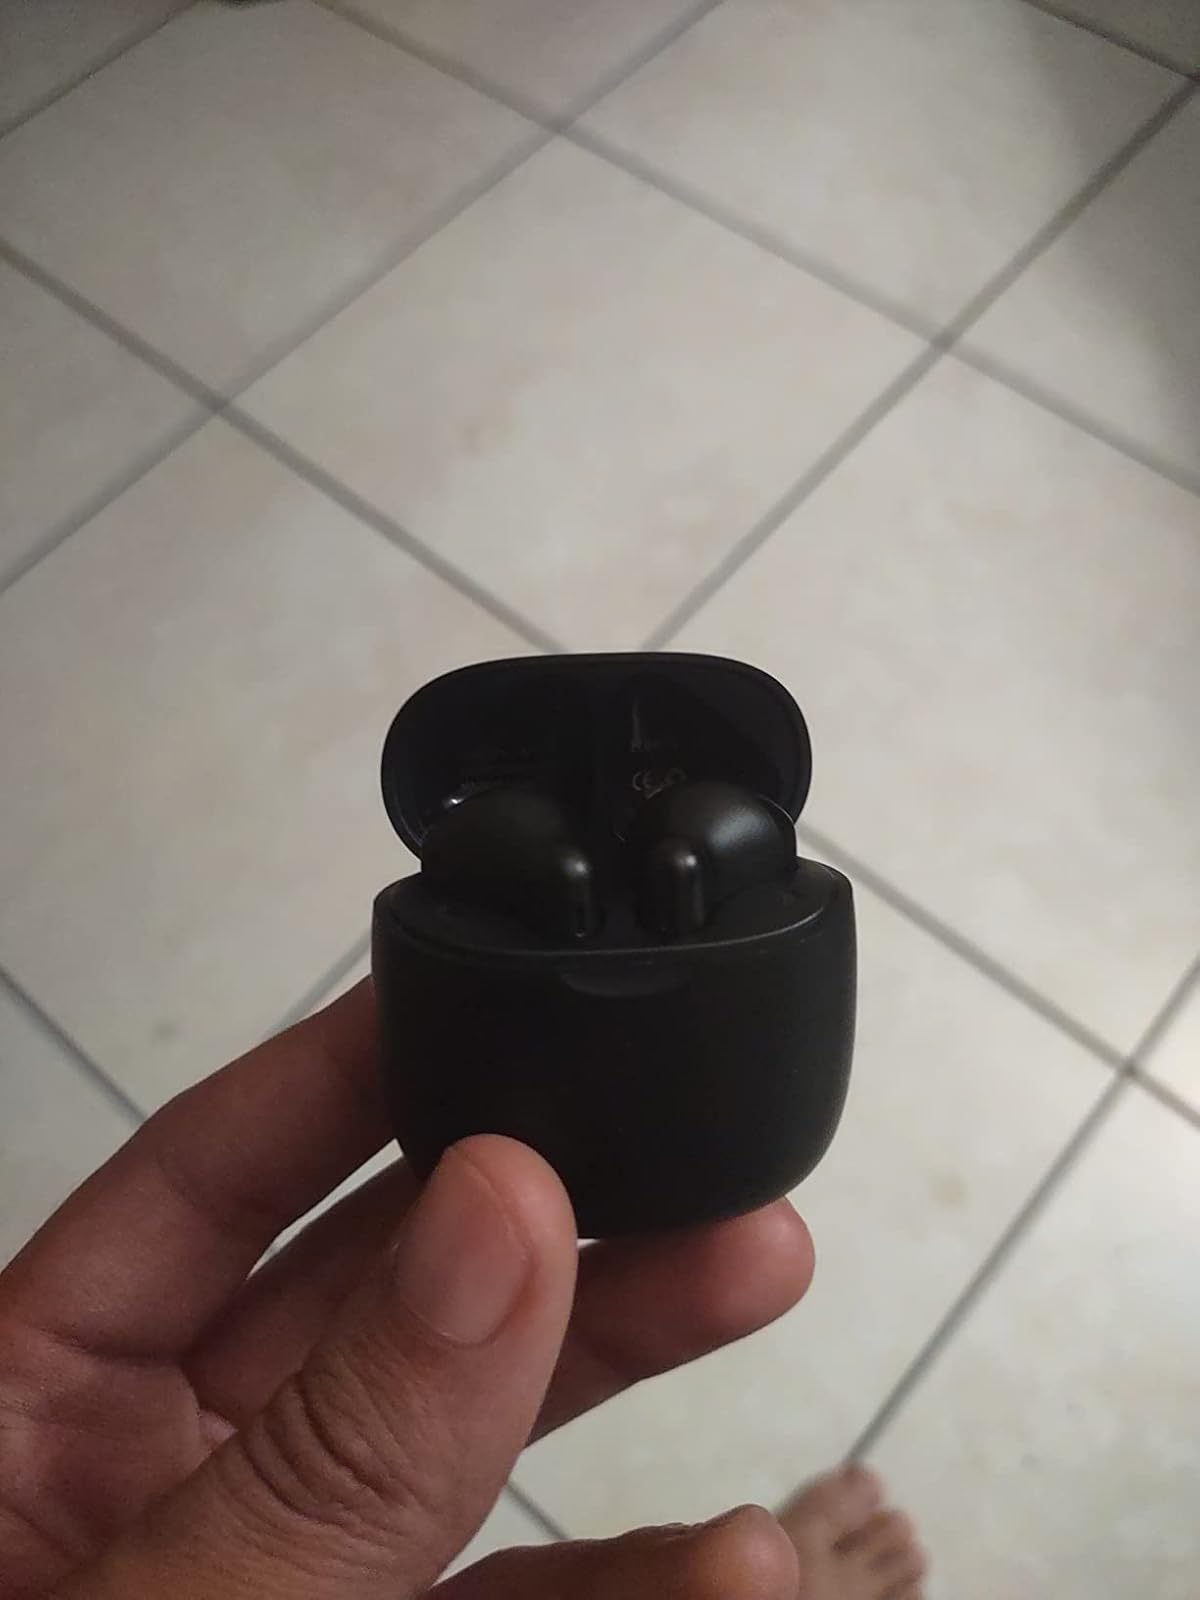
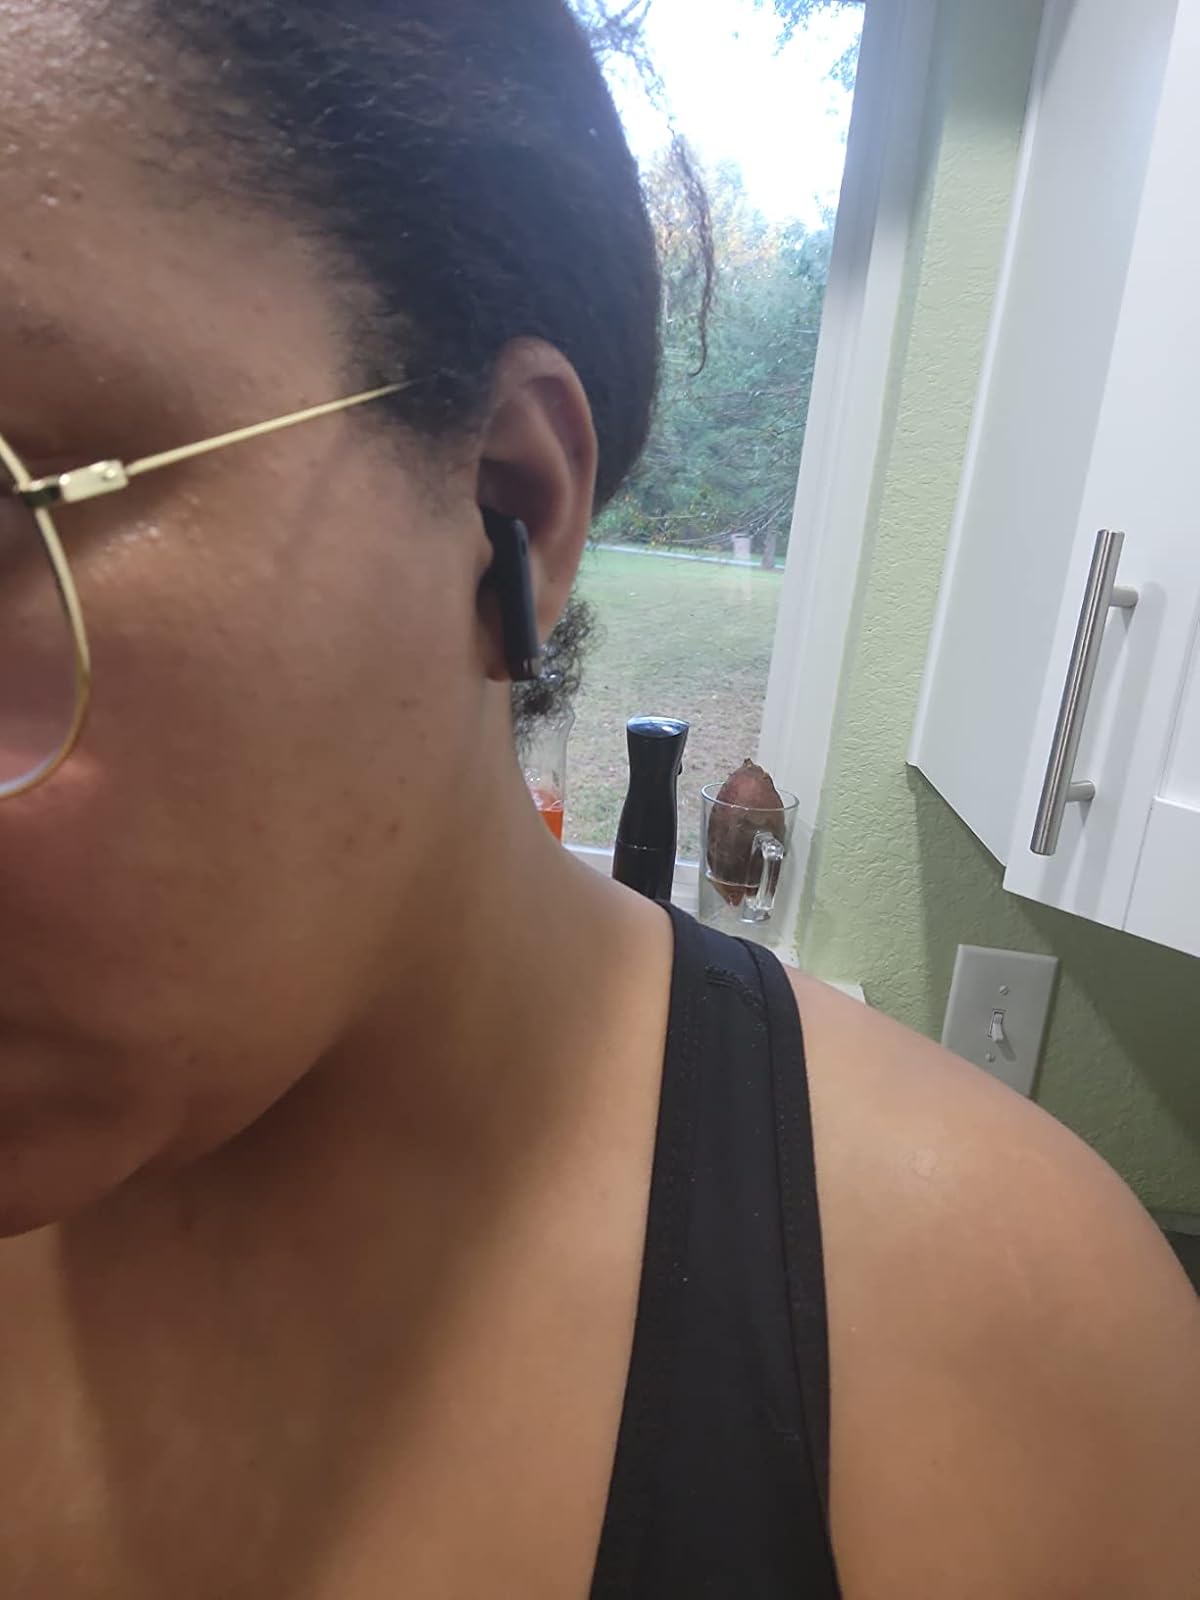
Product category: earbuds
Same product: yes